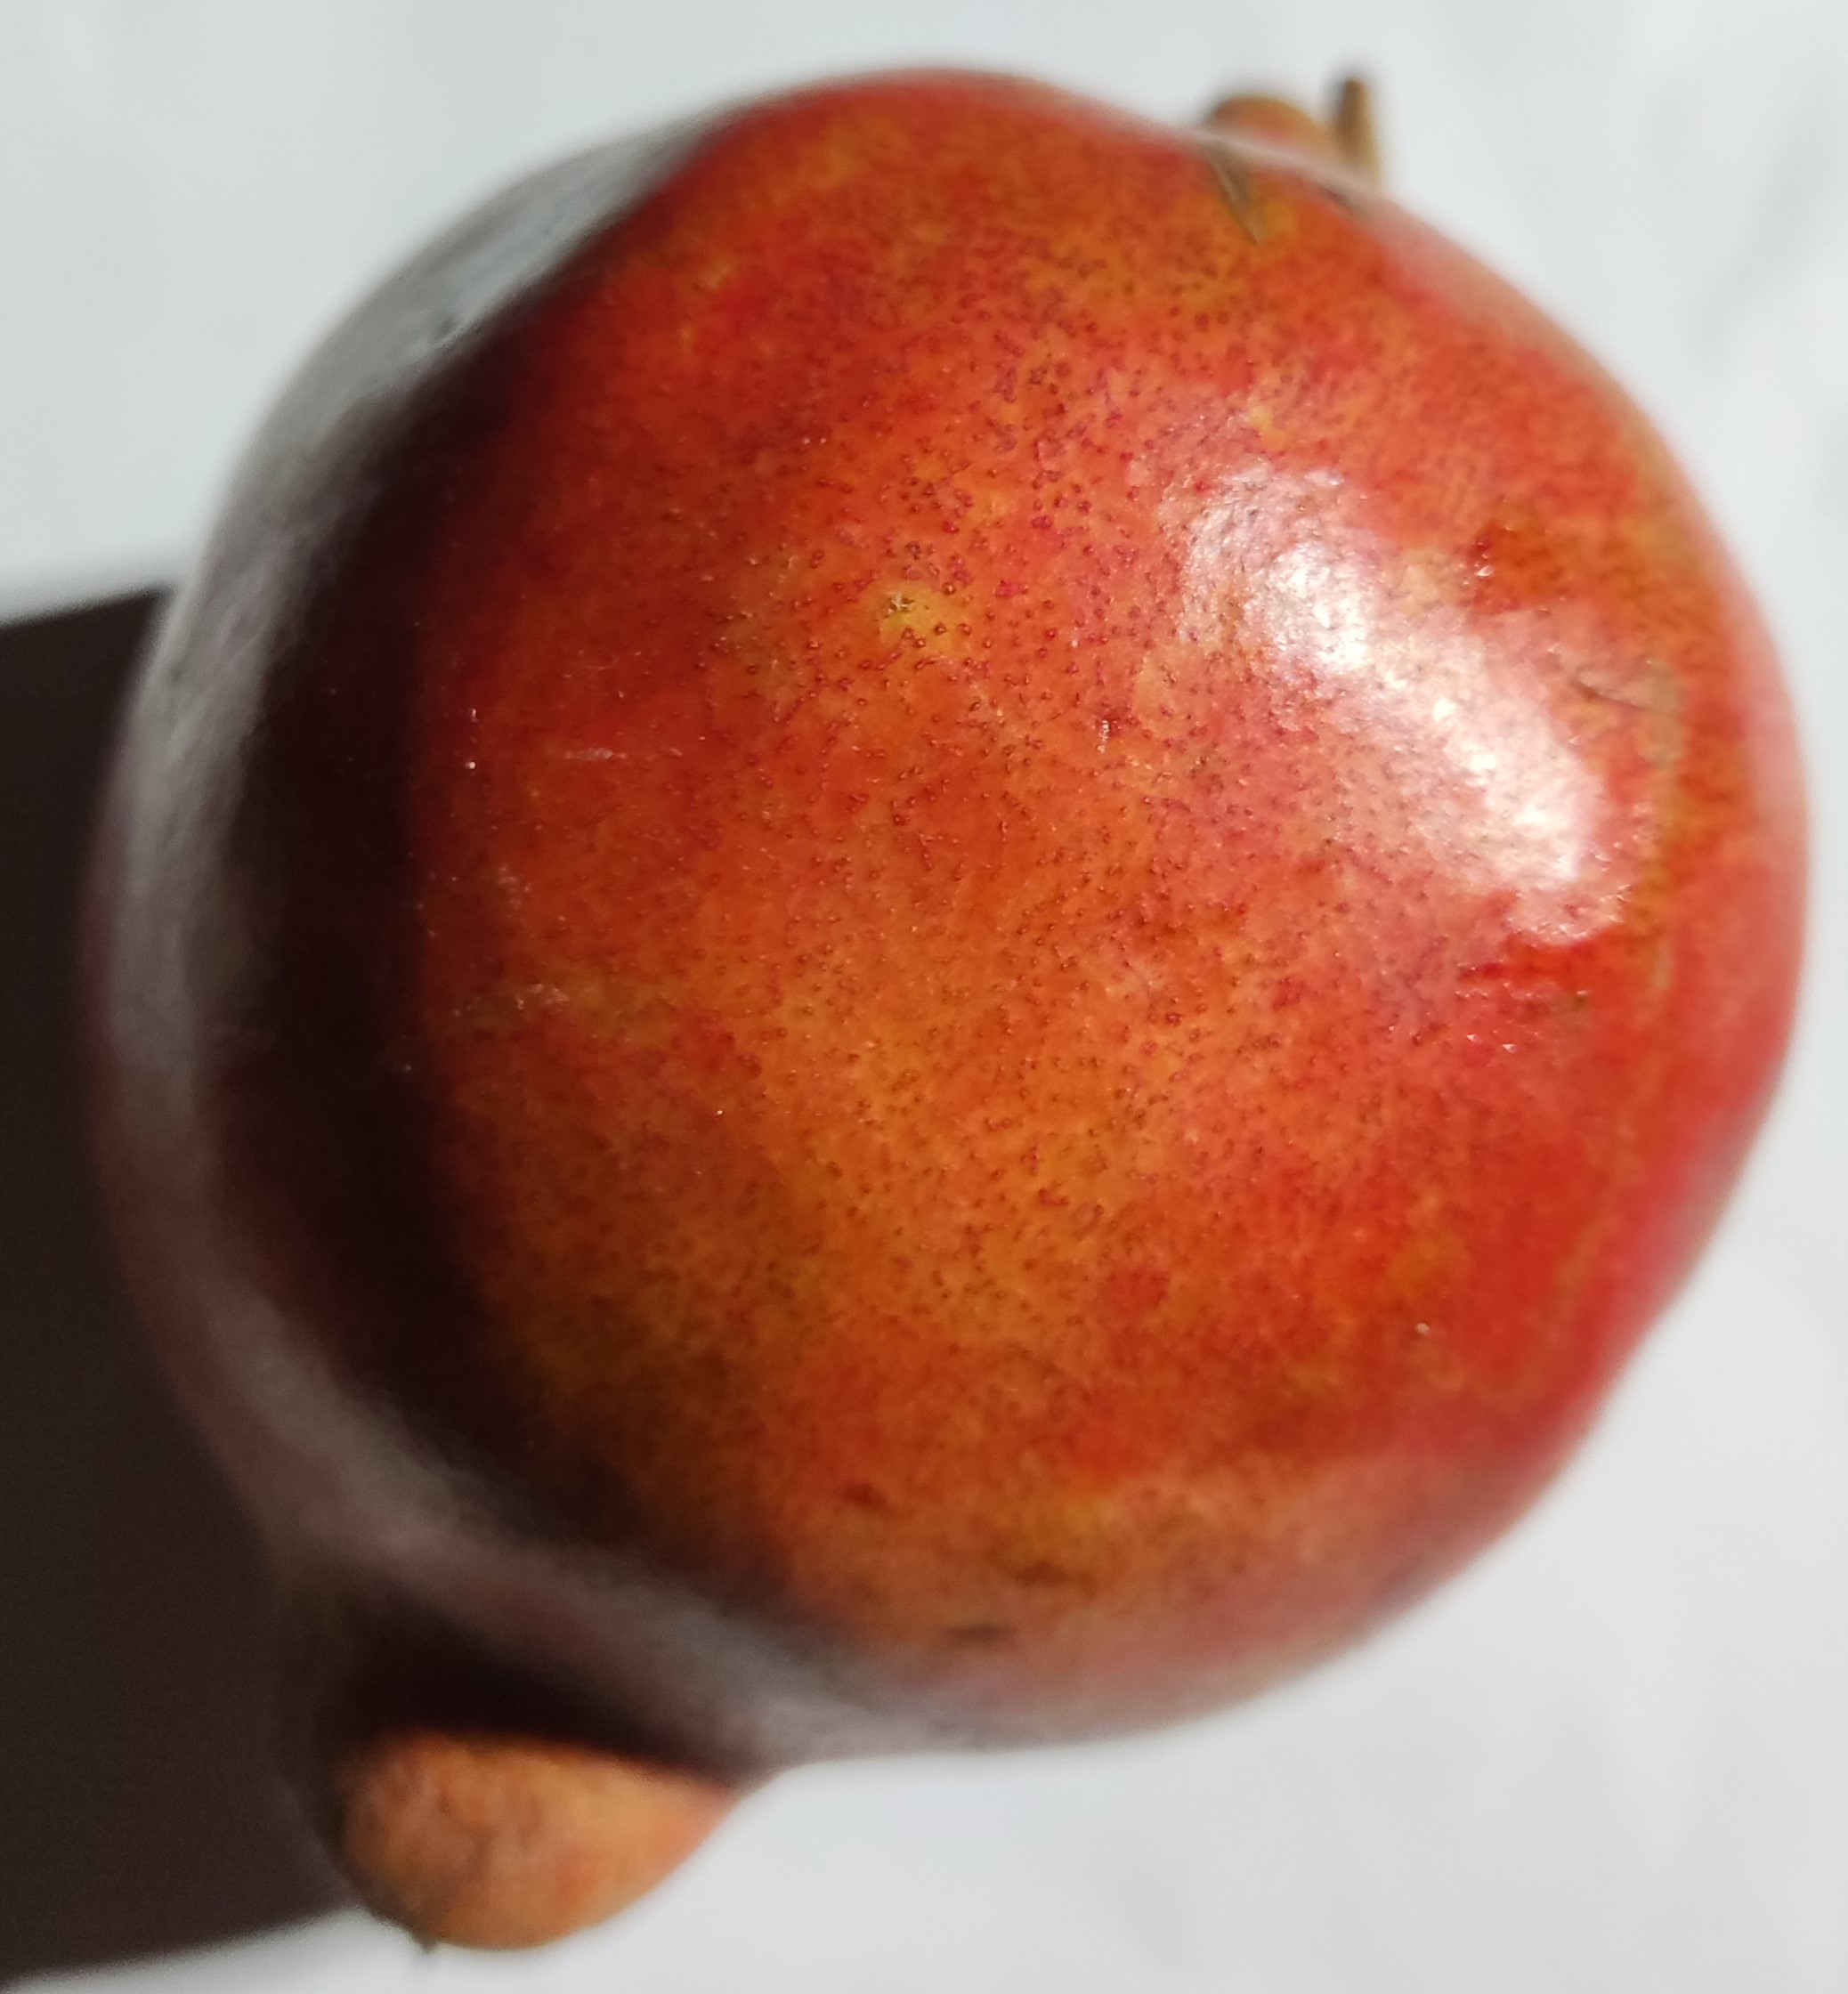
Fruit: pomegranate
Condition: fresh